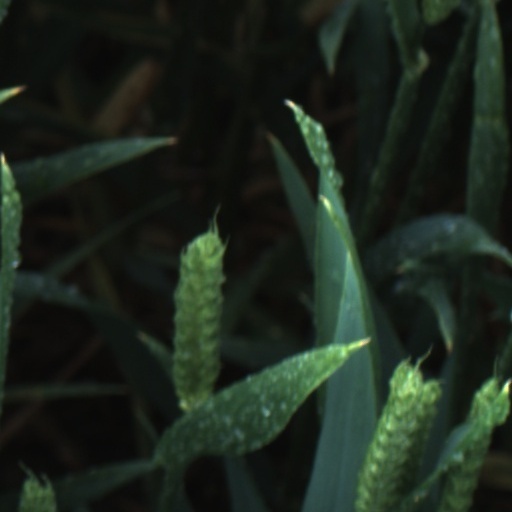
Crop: wheat